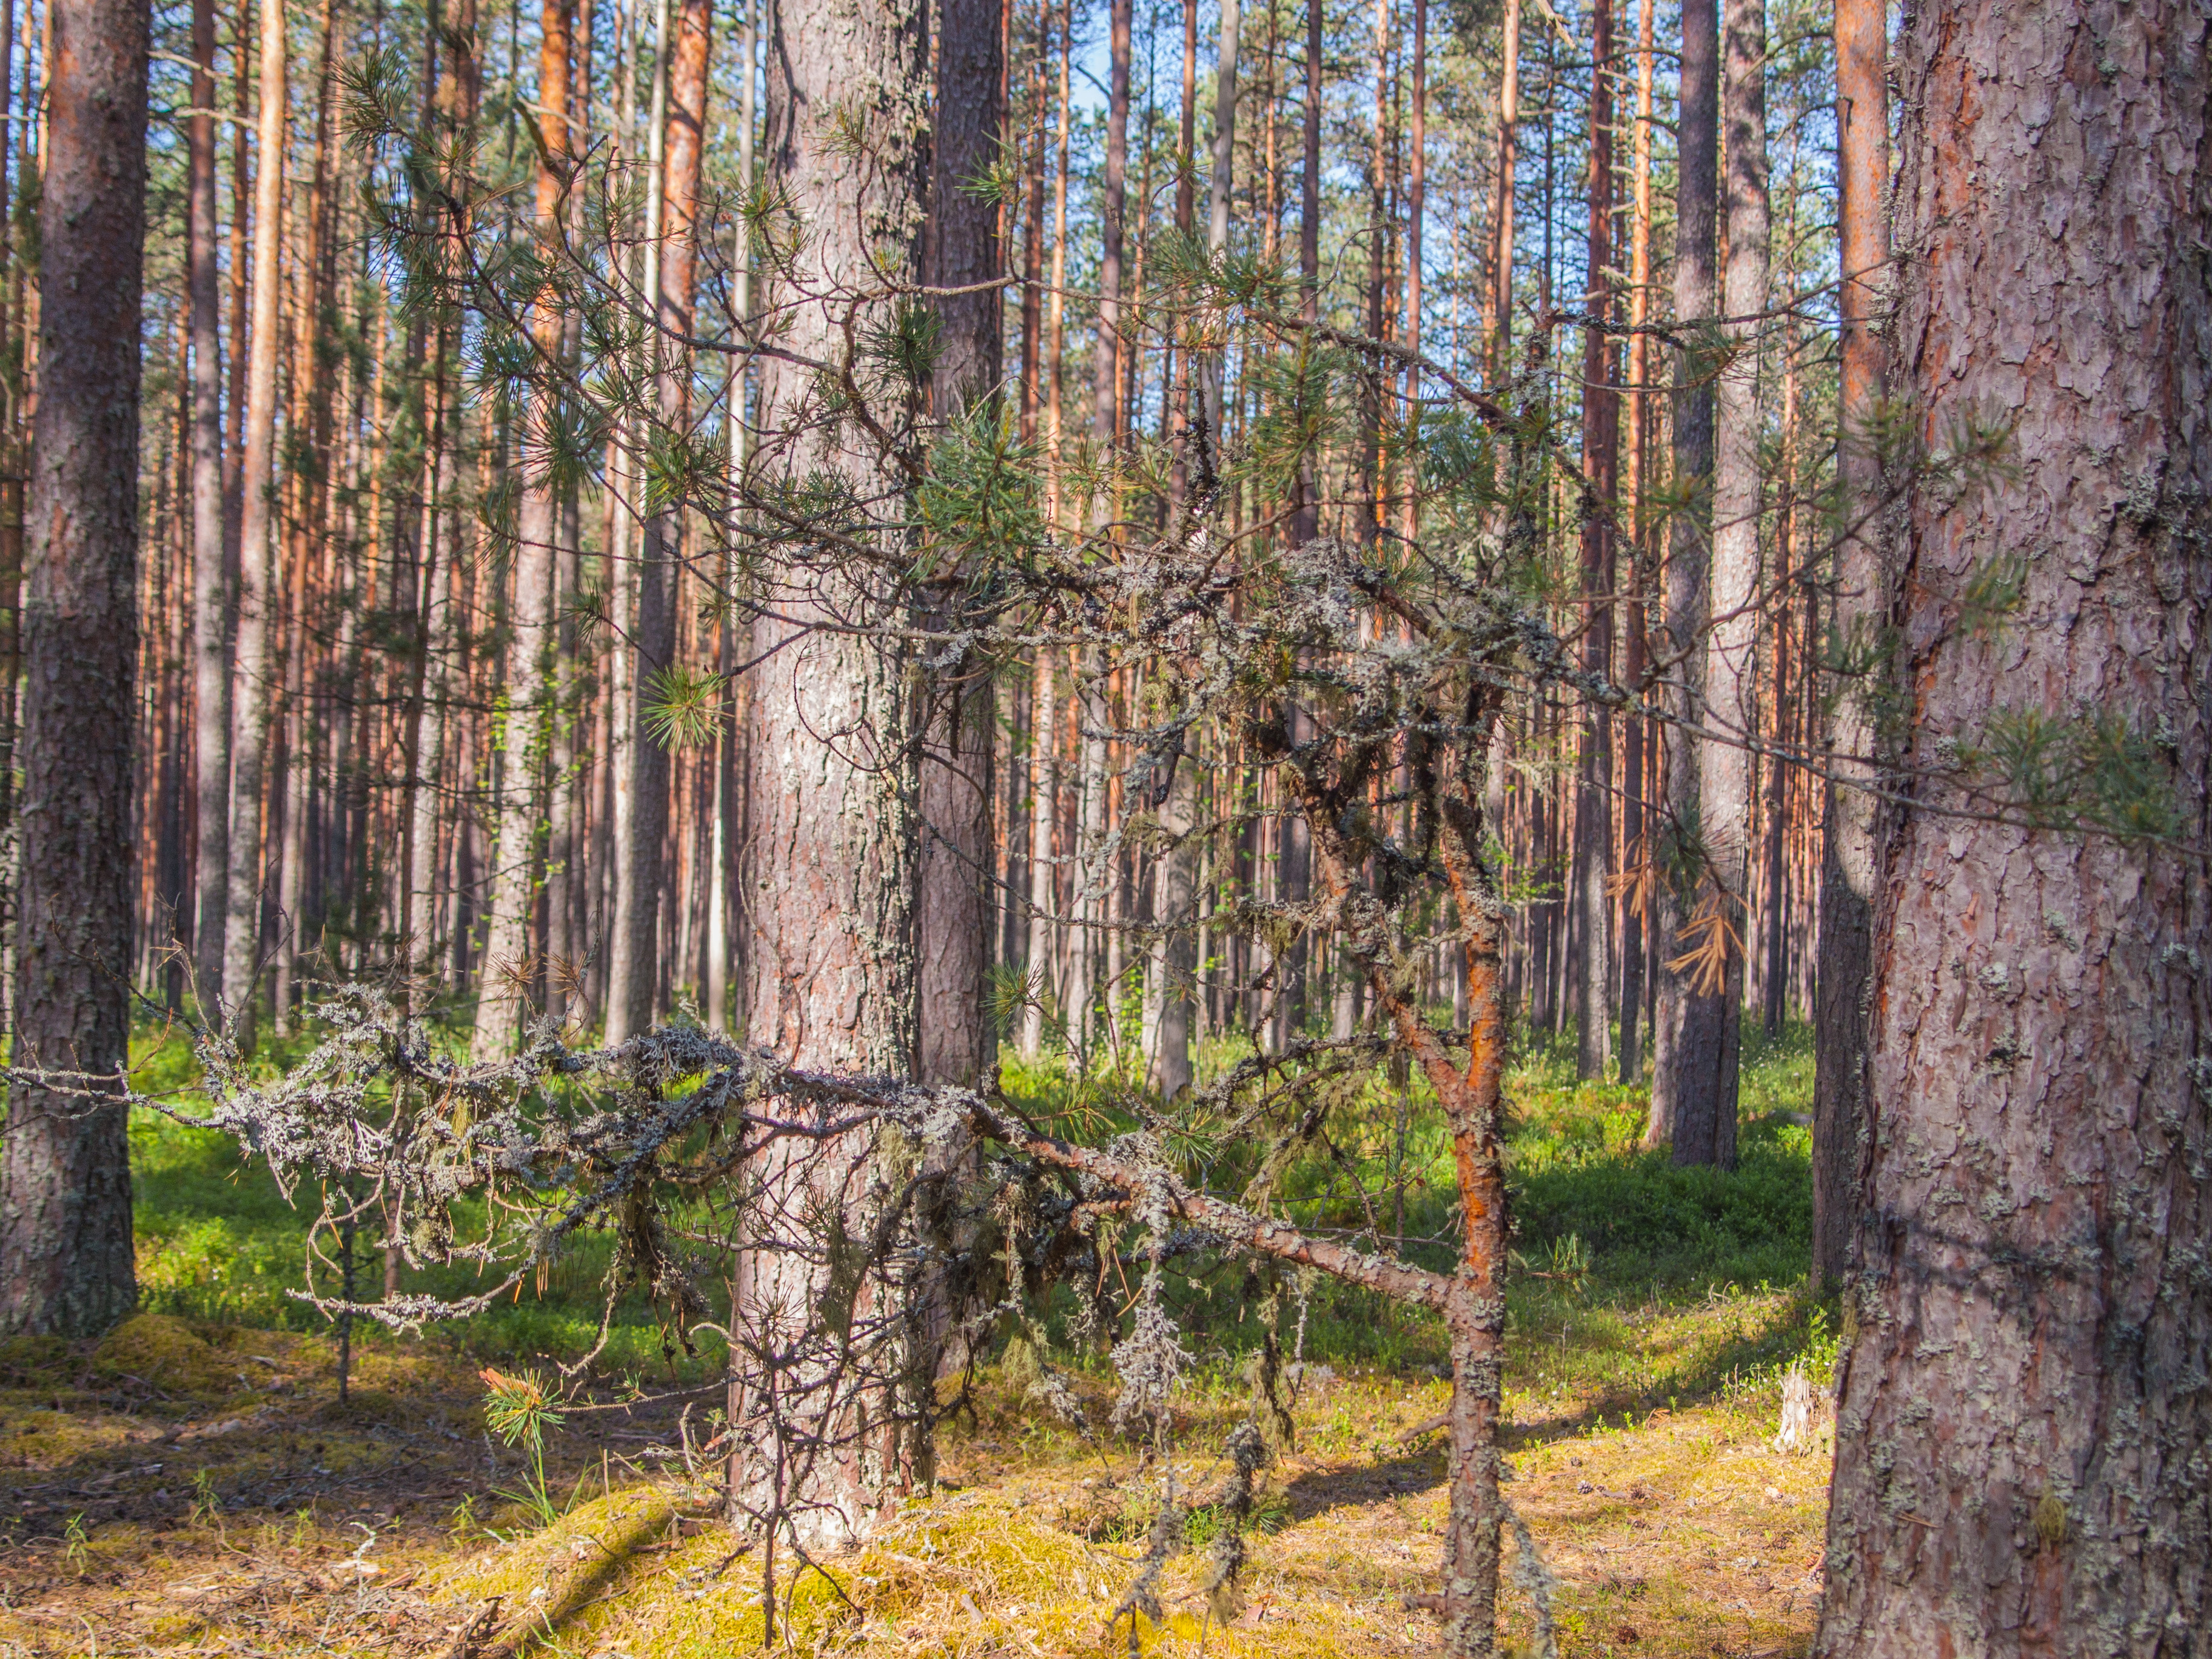
forest, tree, natural environment, woodland, Northern hardwood forest, nature, natural landscape, tropical and subtropical coniferous forests, trunk, grove, old growth forest, red pine, woody plant, nature reserve, temperate broadleaf and mixed forest, biome, spruce fir forest, plant, wilderness, temperate coniferous forest, leaf, wood, valdivian temperate rain forest, spring, deciduous, sunlight, plant community, grass, American larch, Georgia pine, birch, autumn, plant stem, national park, pine family, birch family, riparian forest, state park